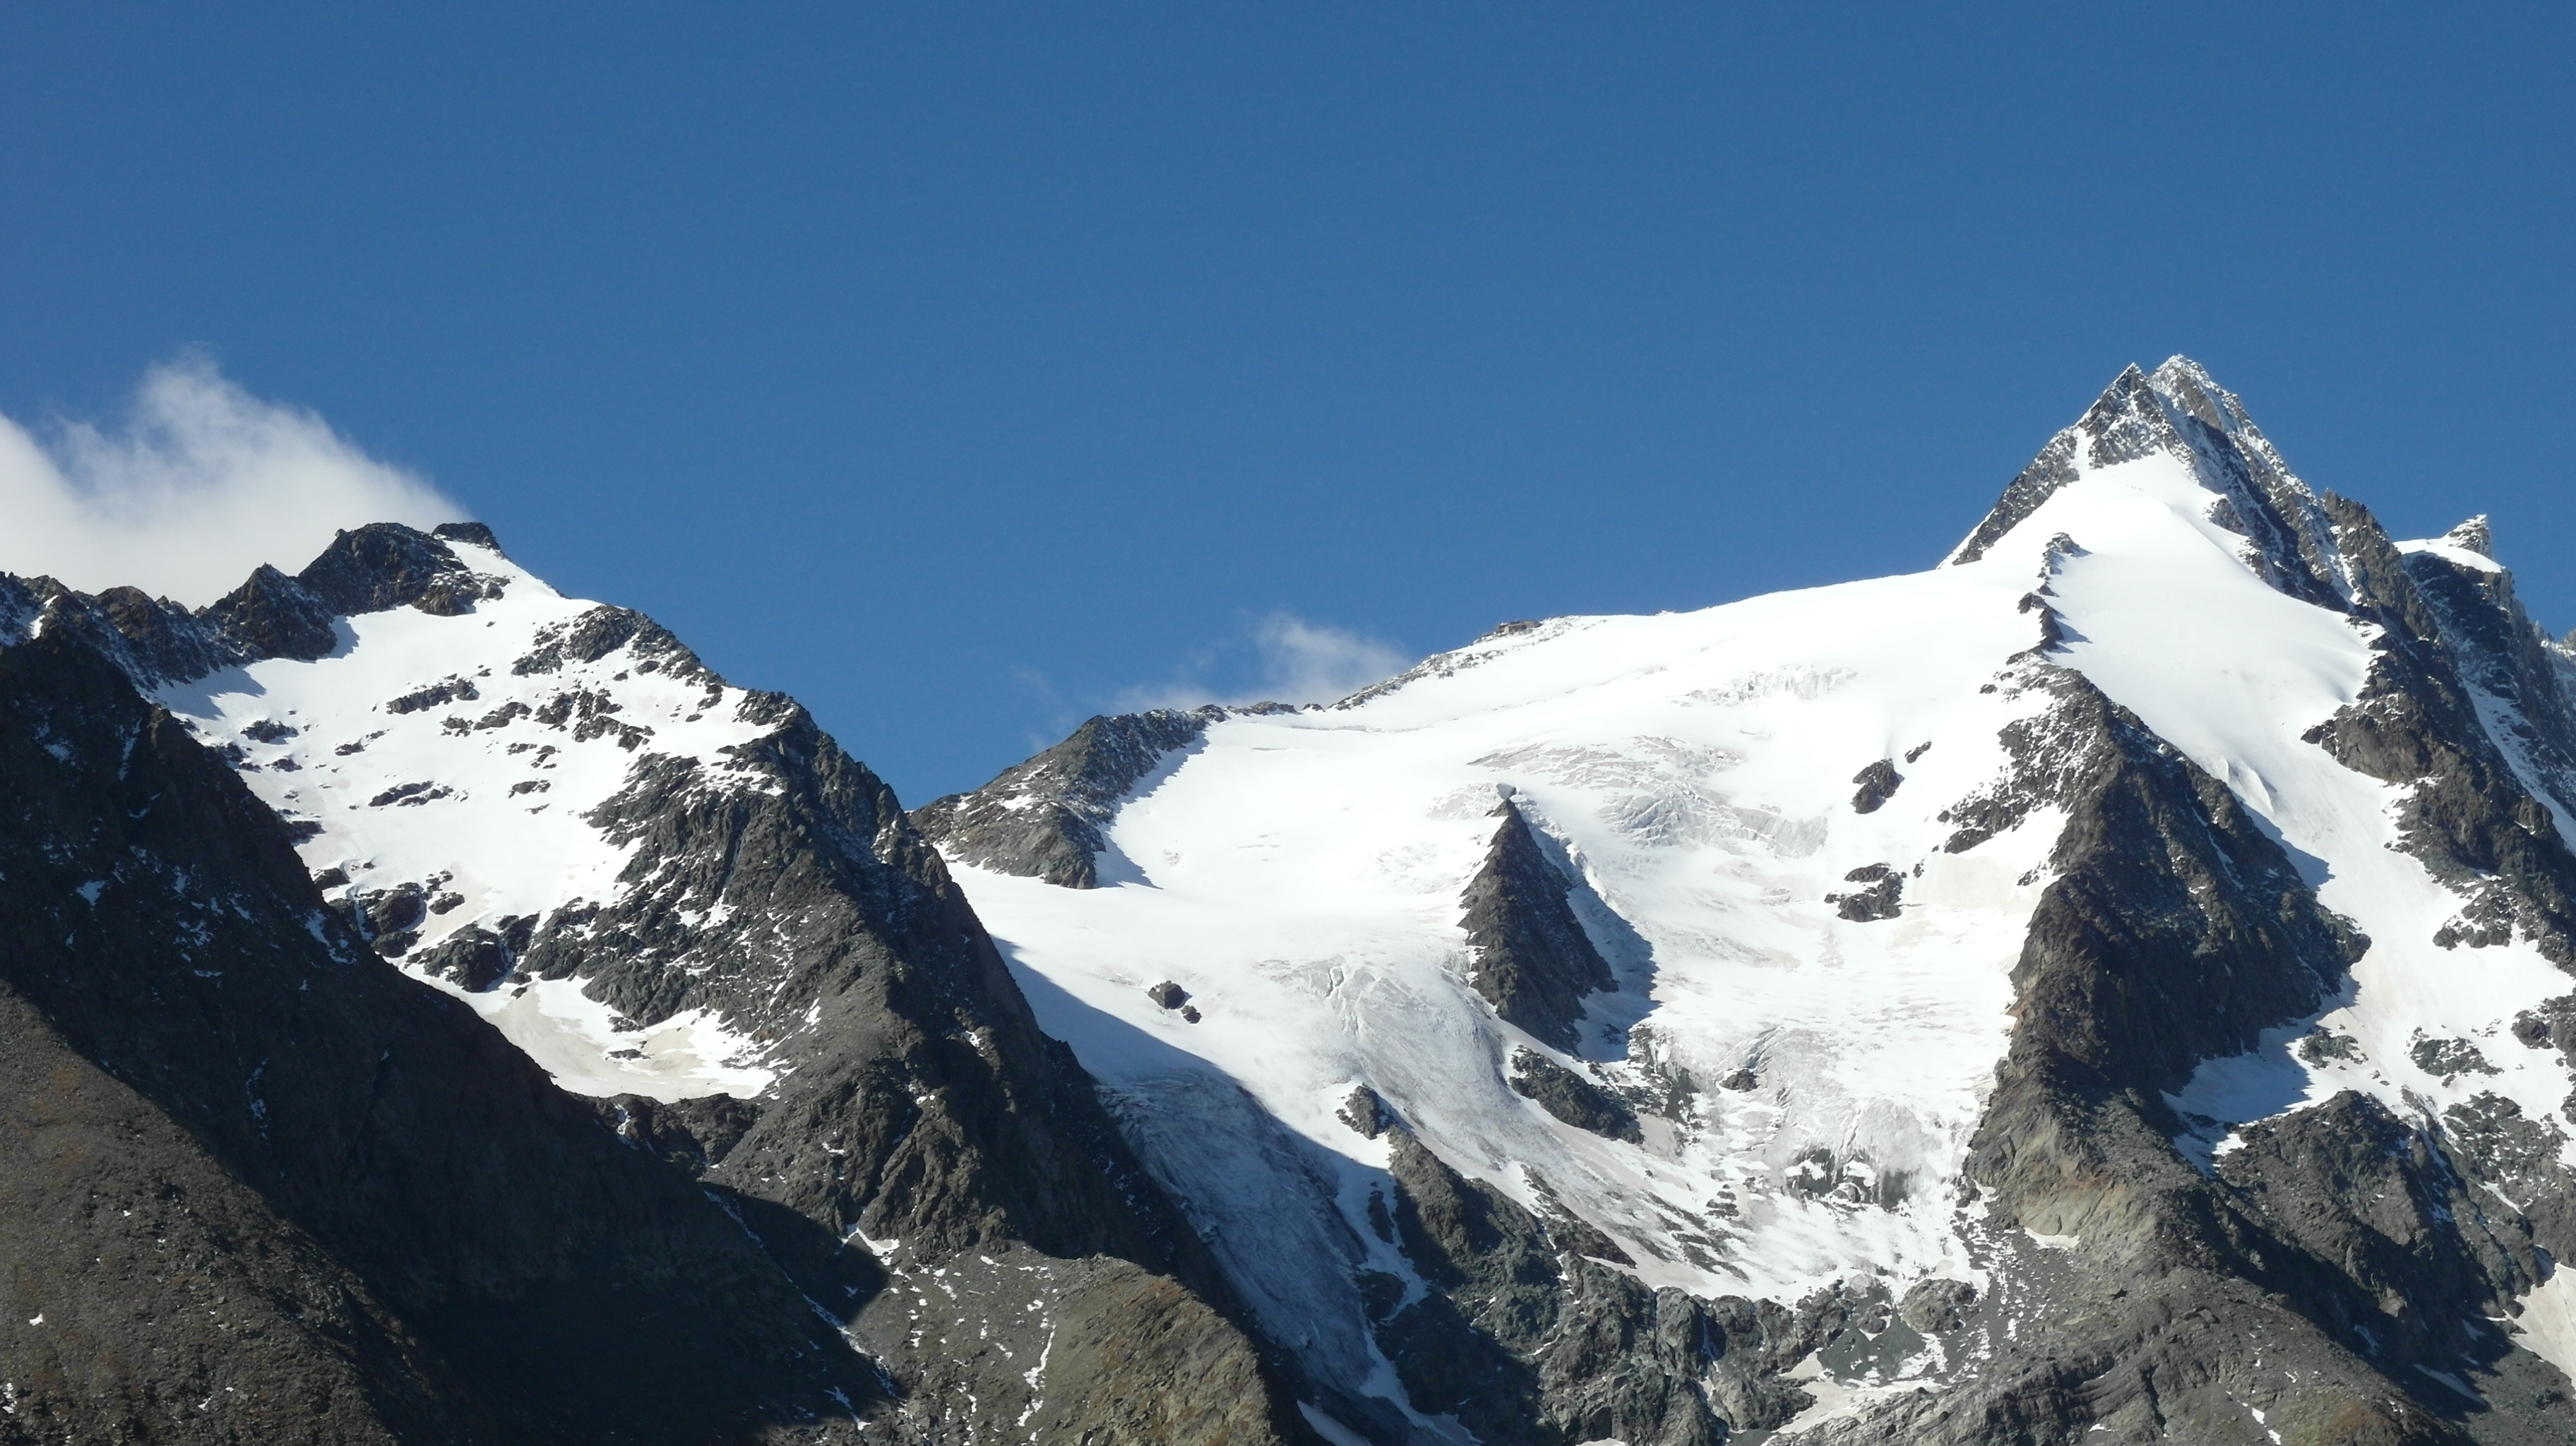
mountain, snow, winter, adventure, mountain range, glacier, autumn, extreme sport, ridge, summit, mountaineering, mountains, alps, cirque, grossglockner, heiligenblut, landform, ski touring, mountain pass, ski mountaineering, geographical feature, mountainous landforms, glacial landform, geological phenomenon